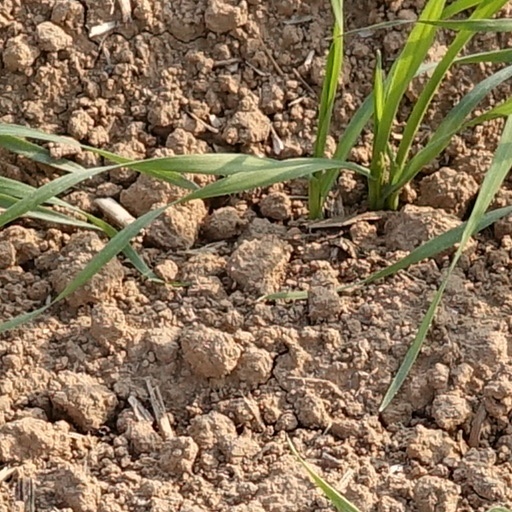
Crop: wheat